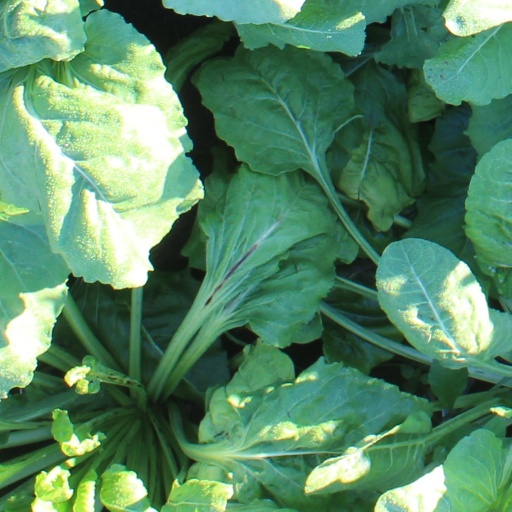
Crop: sugar beet